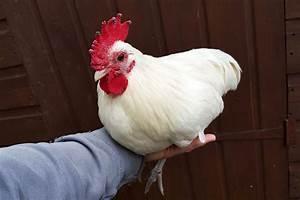
chicken